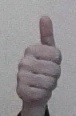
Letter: aleff